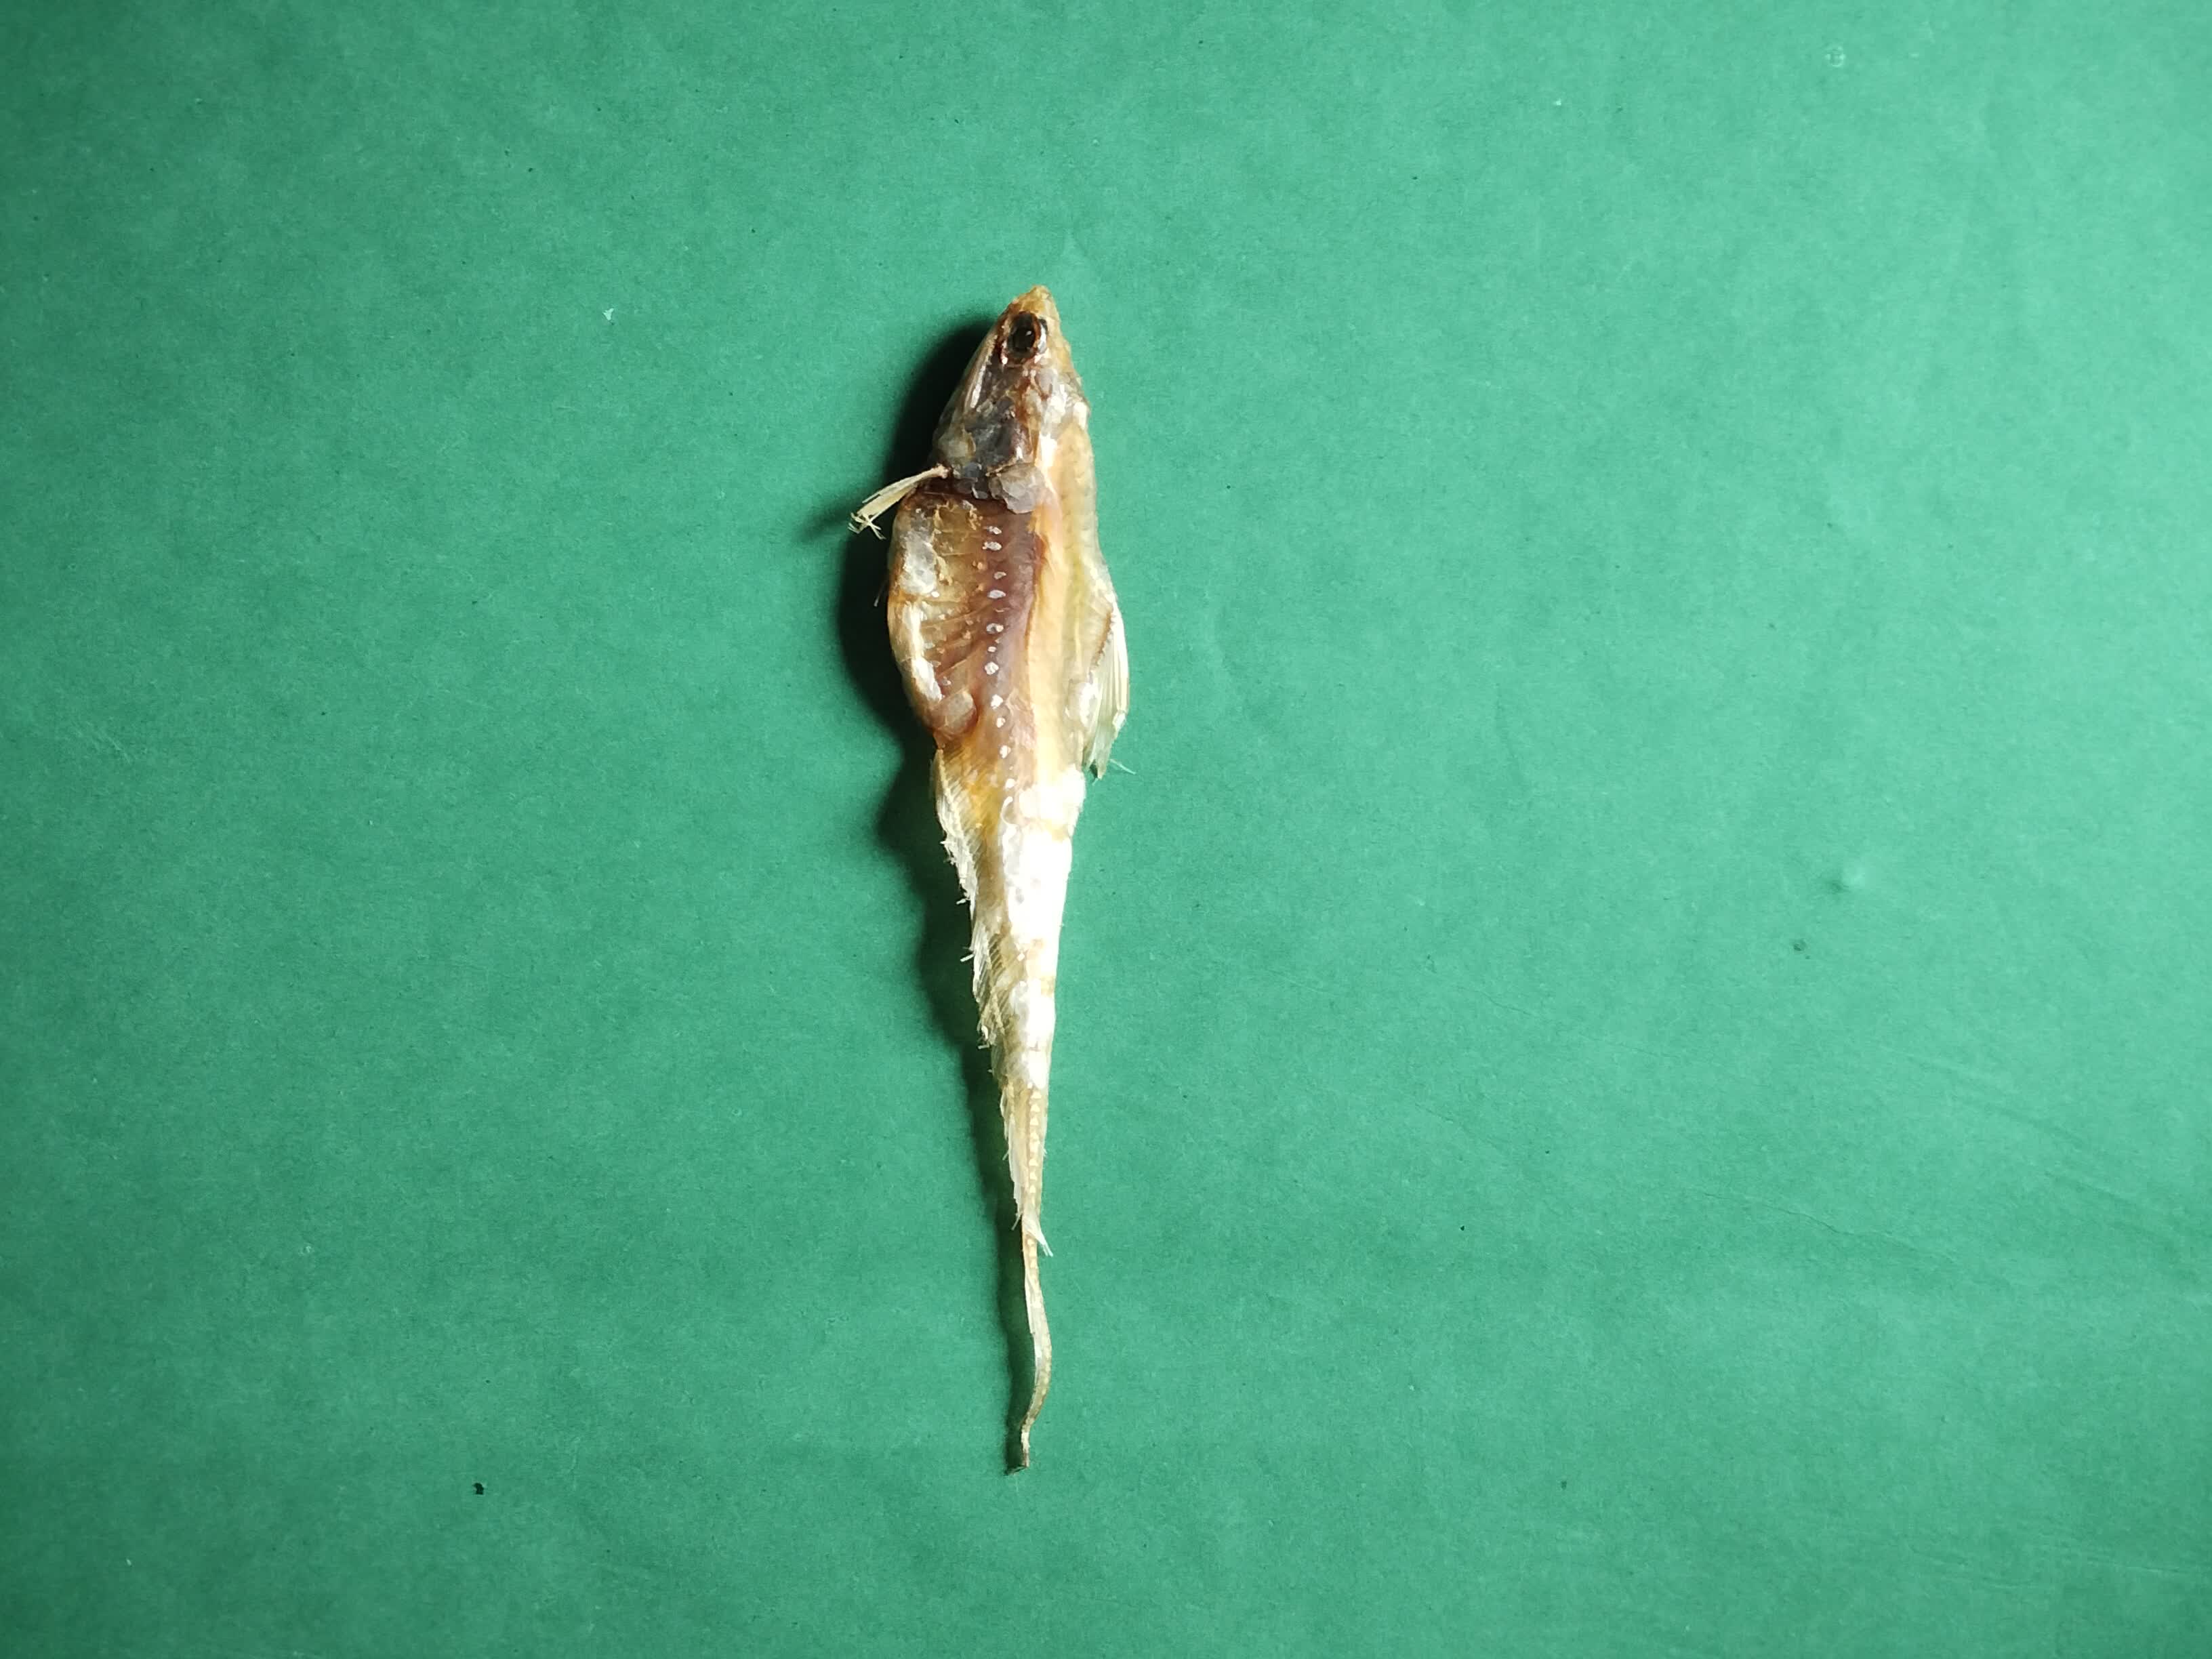
Species: Shundori